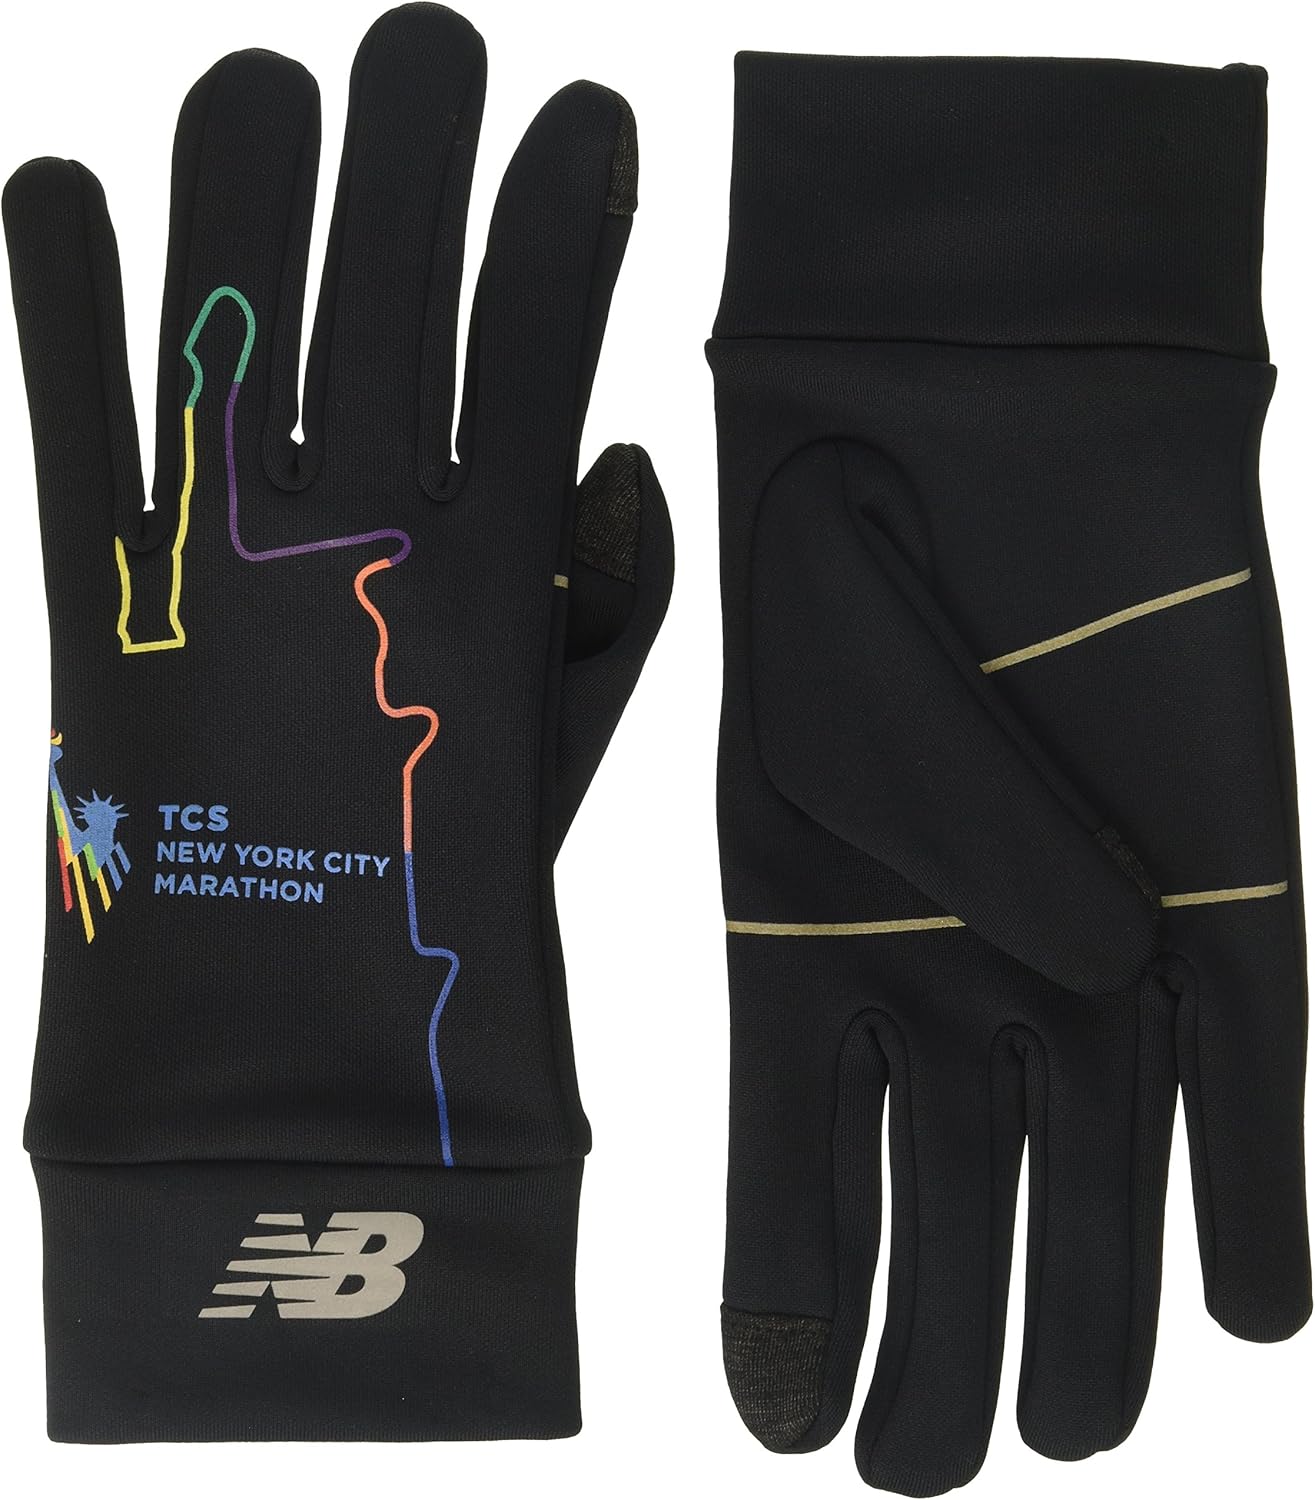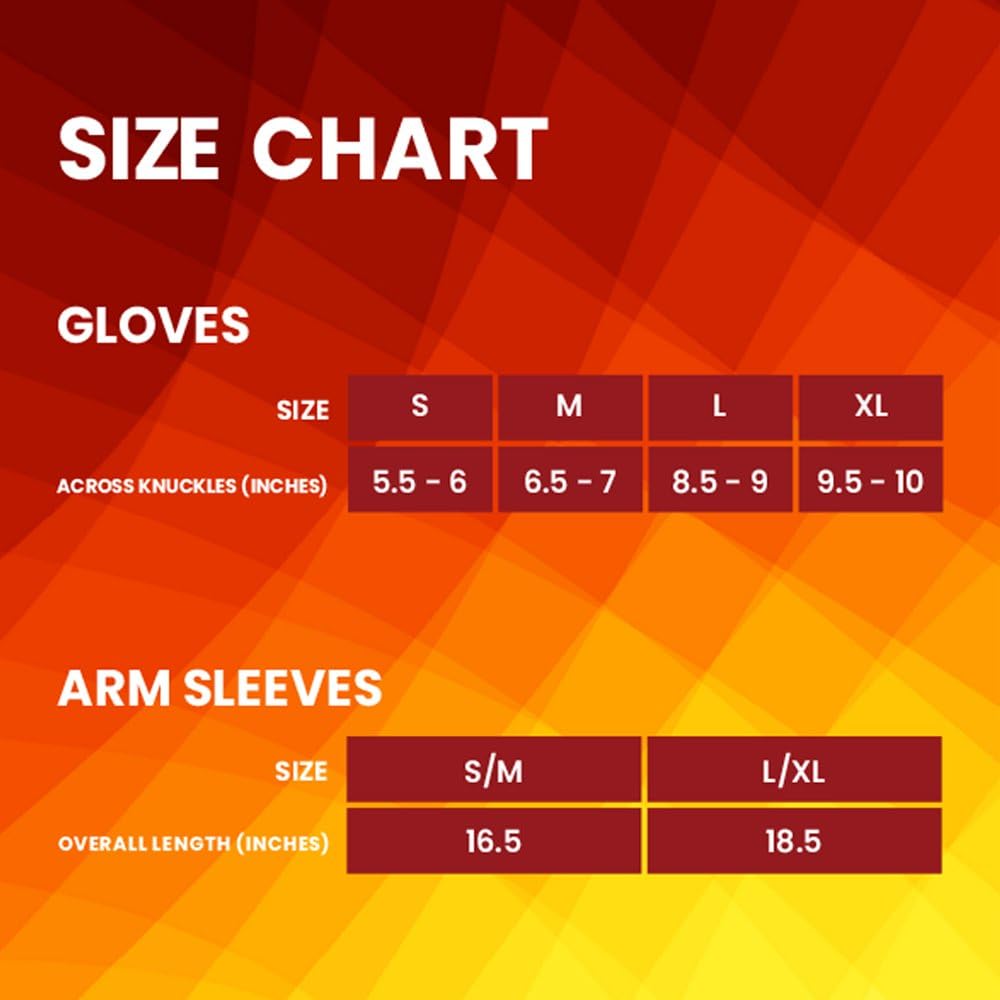
New Balance Running Gloves, Marathon Black, Large (8.5-9")
Category: AMAZON FASHION
New Balance running gloves is engineered with comfort and performance in mind. The unique 3D stretch fabric blend allows for total freedom of movement while moving moisture away from the skin quickly for fast drying. These performance accessories feature our New Balance dry and New Balance fresh technology and is your new go-to accessory for any activity.
Features: 95% Polyester, 5% Spandex | Imported | Machine Wash | What's Included: 1-Pair of New Balance Unisex Cold Weather Stretch Fleece Gloves | Made of 92% polyester and 8% spandex, these gloves contain 3D stretch fabric that are a perfect fit that moves with you during a range of activities | Touch tip technology print on thumbs & fingers allow you to use touch screen devices without having to take your gloves off | These gloves feature NB Dry technology with a moisture wicking fabric to release moisture away from the body and fast drying. The NB Fresh technology provides odor management and treatment ro resist odors | The iconic flying NB logo is reflective to increase your visibility while you are running or walking at night.